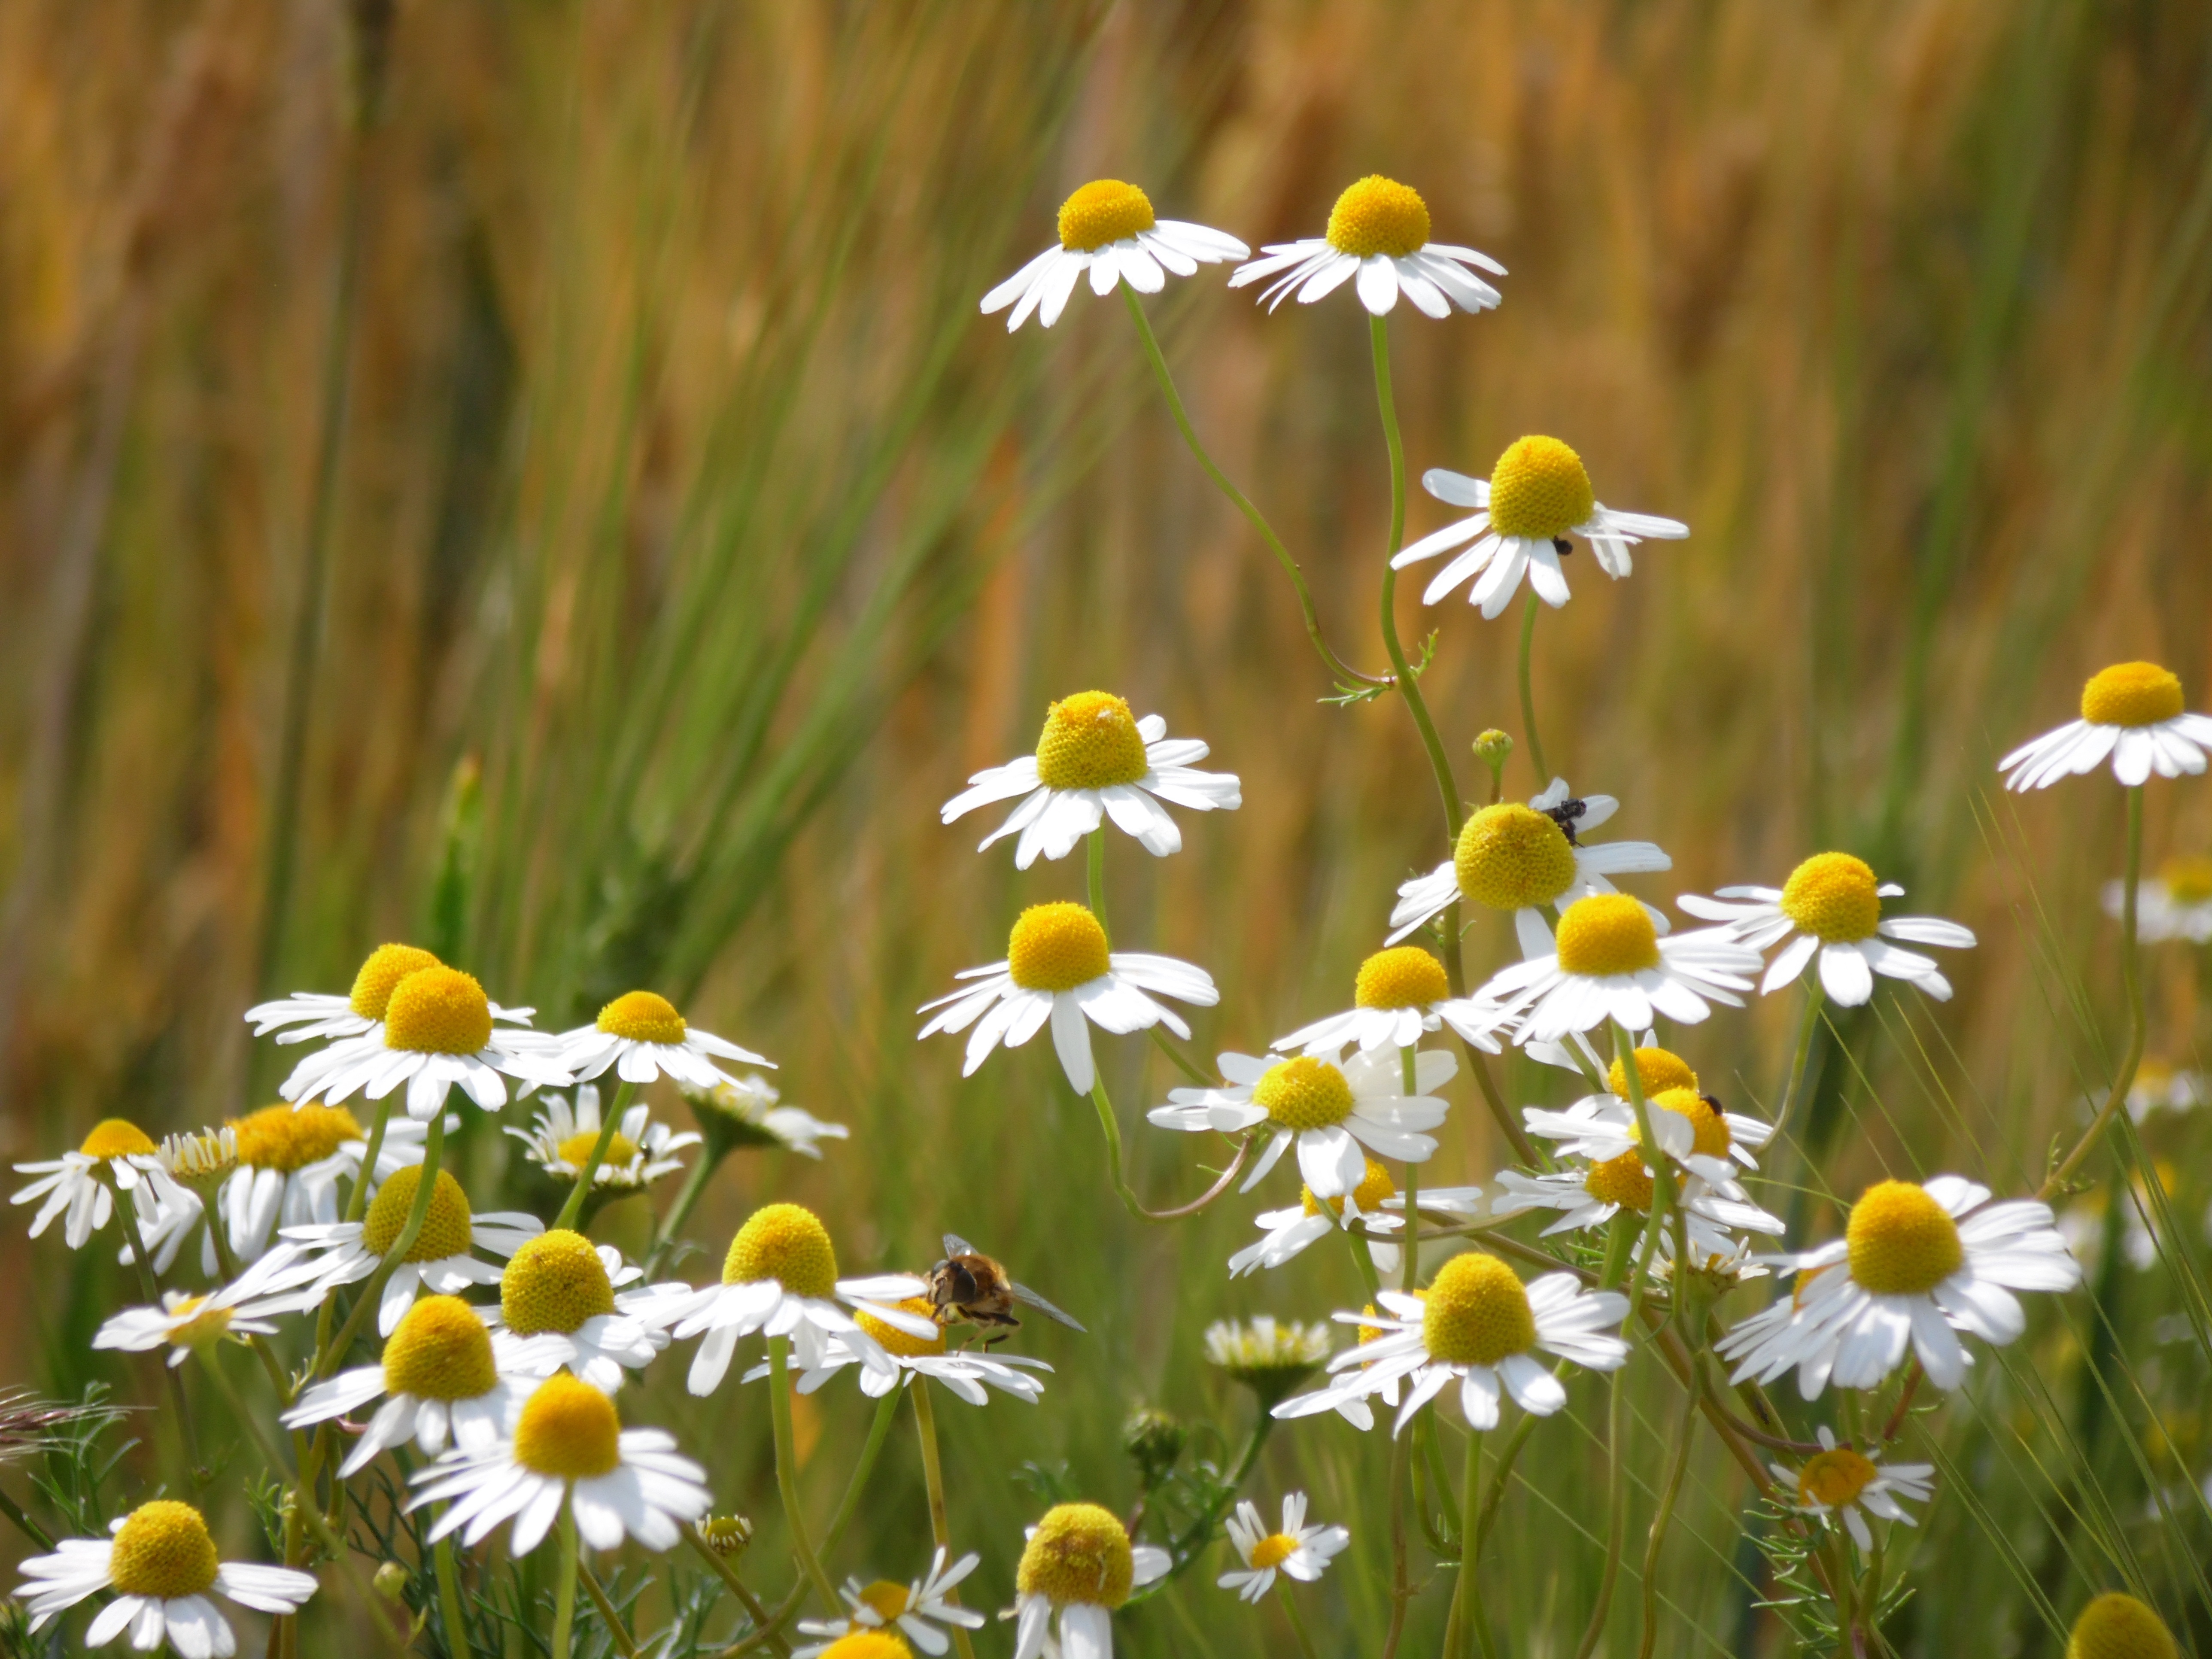
nature, grass, plant, field, meadow, prairie, sunlight, flower, summer, daisy, herb, botany, yellow, flora, wildflower, grassland, cornfield, habitat, chamomile, macro photography, flowering plant, daisy family, oxeye daisy, land plant, chamaemelum nobile